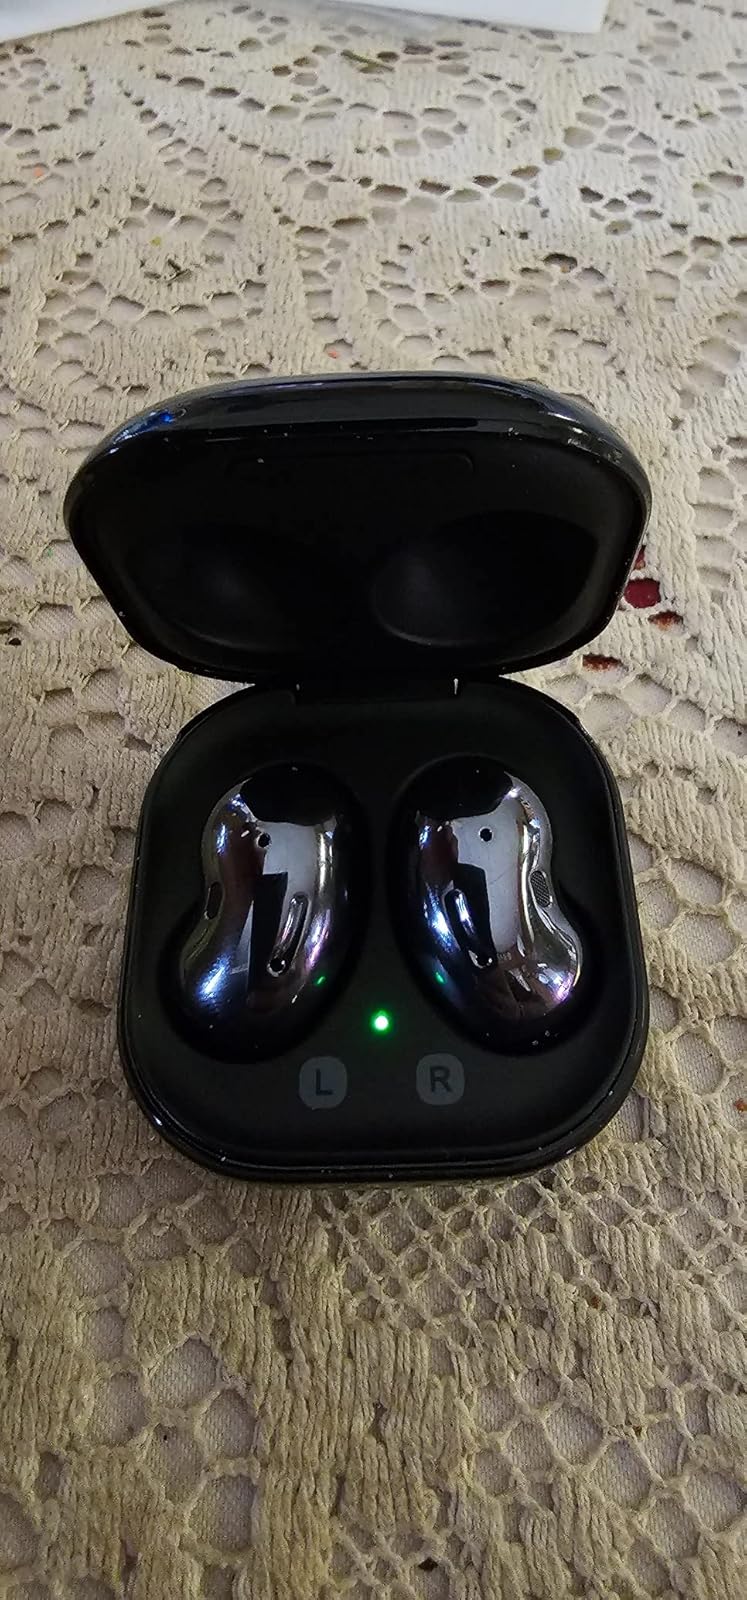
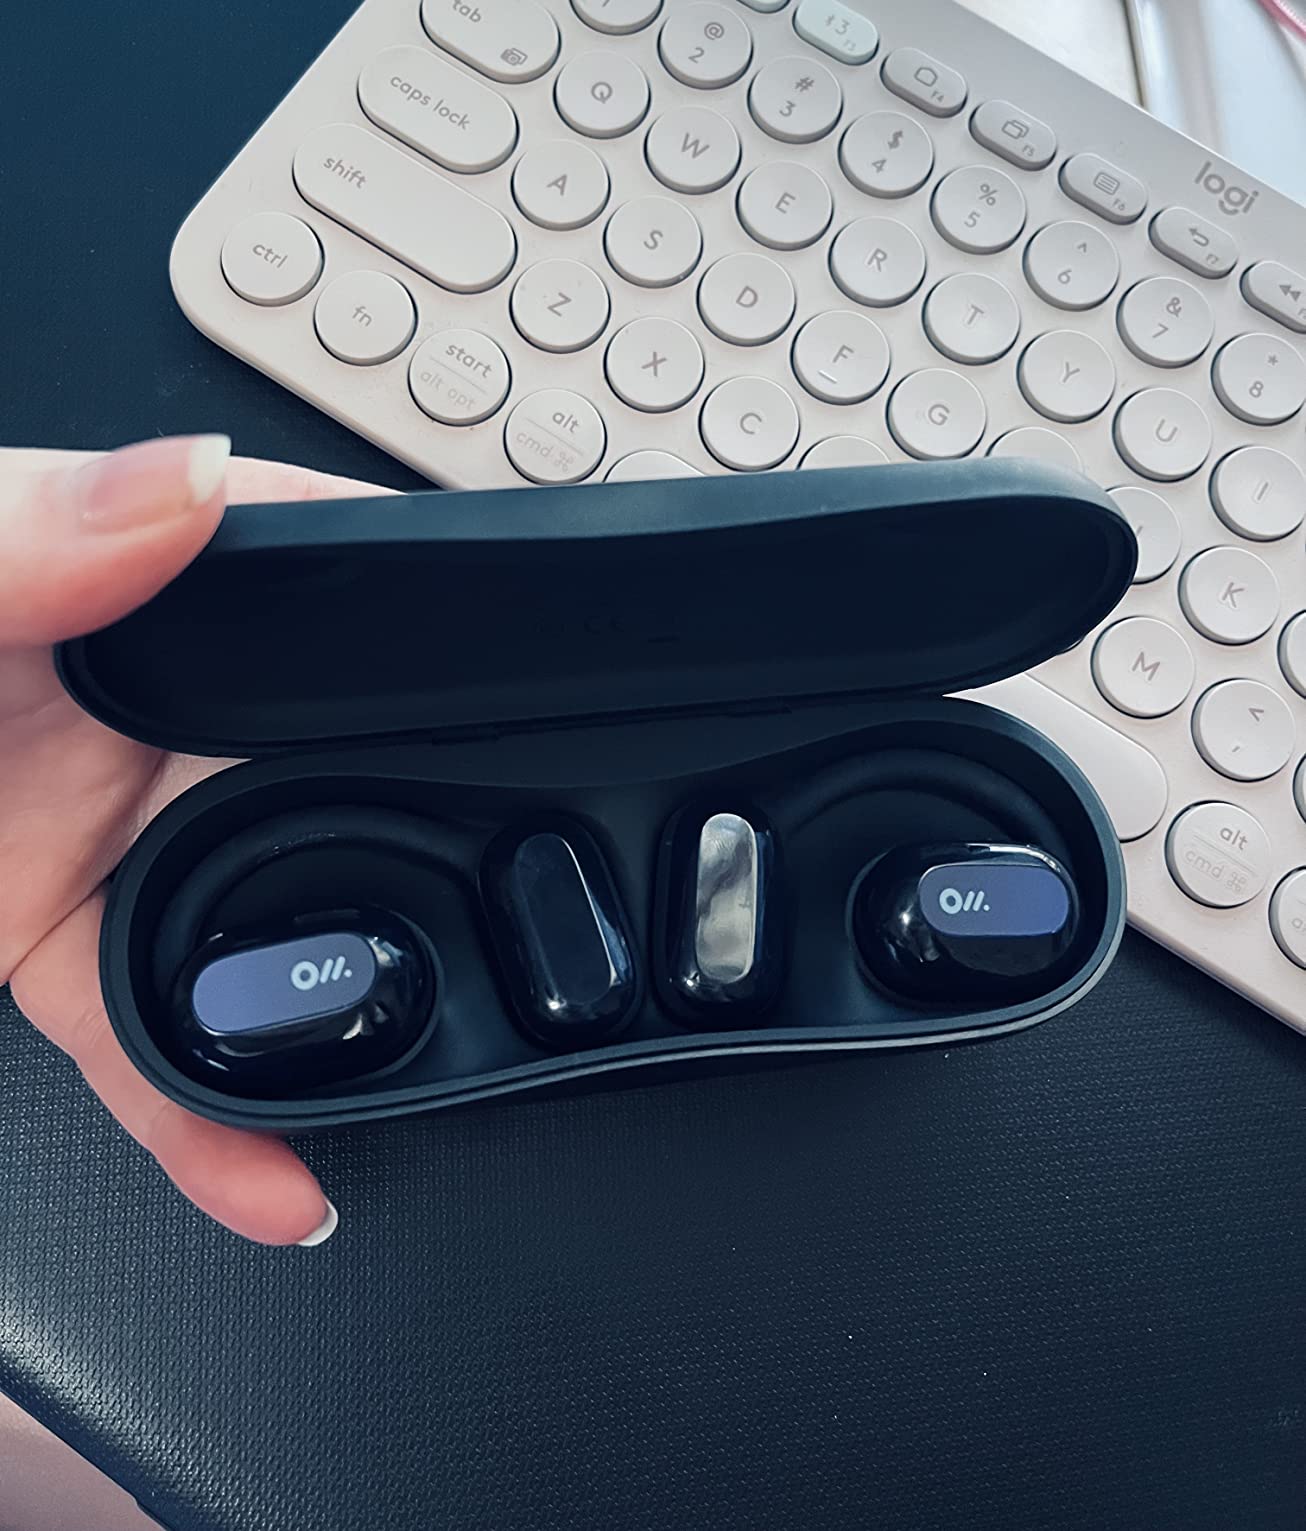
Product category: earbuds
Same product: no